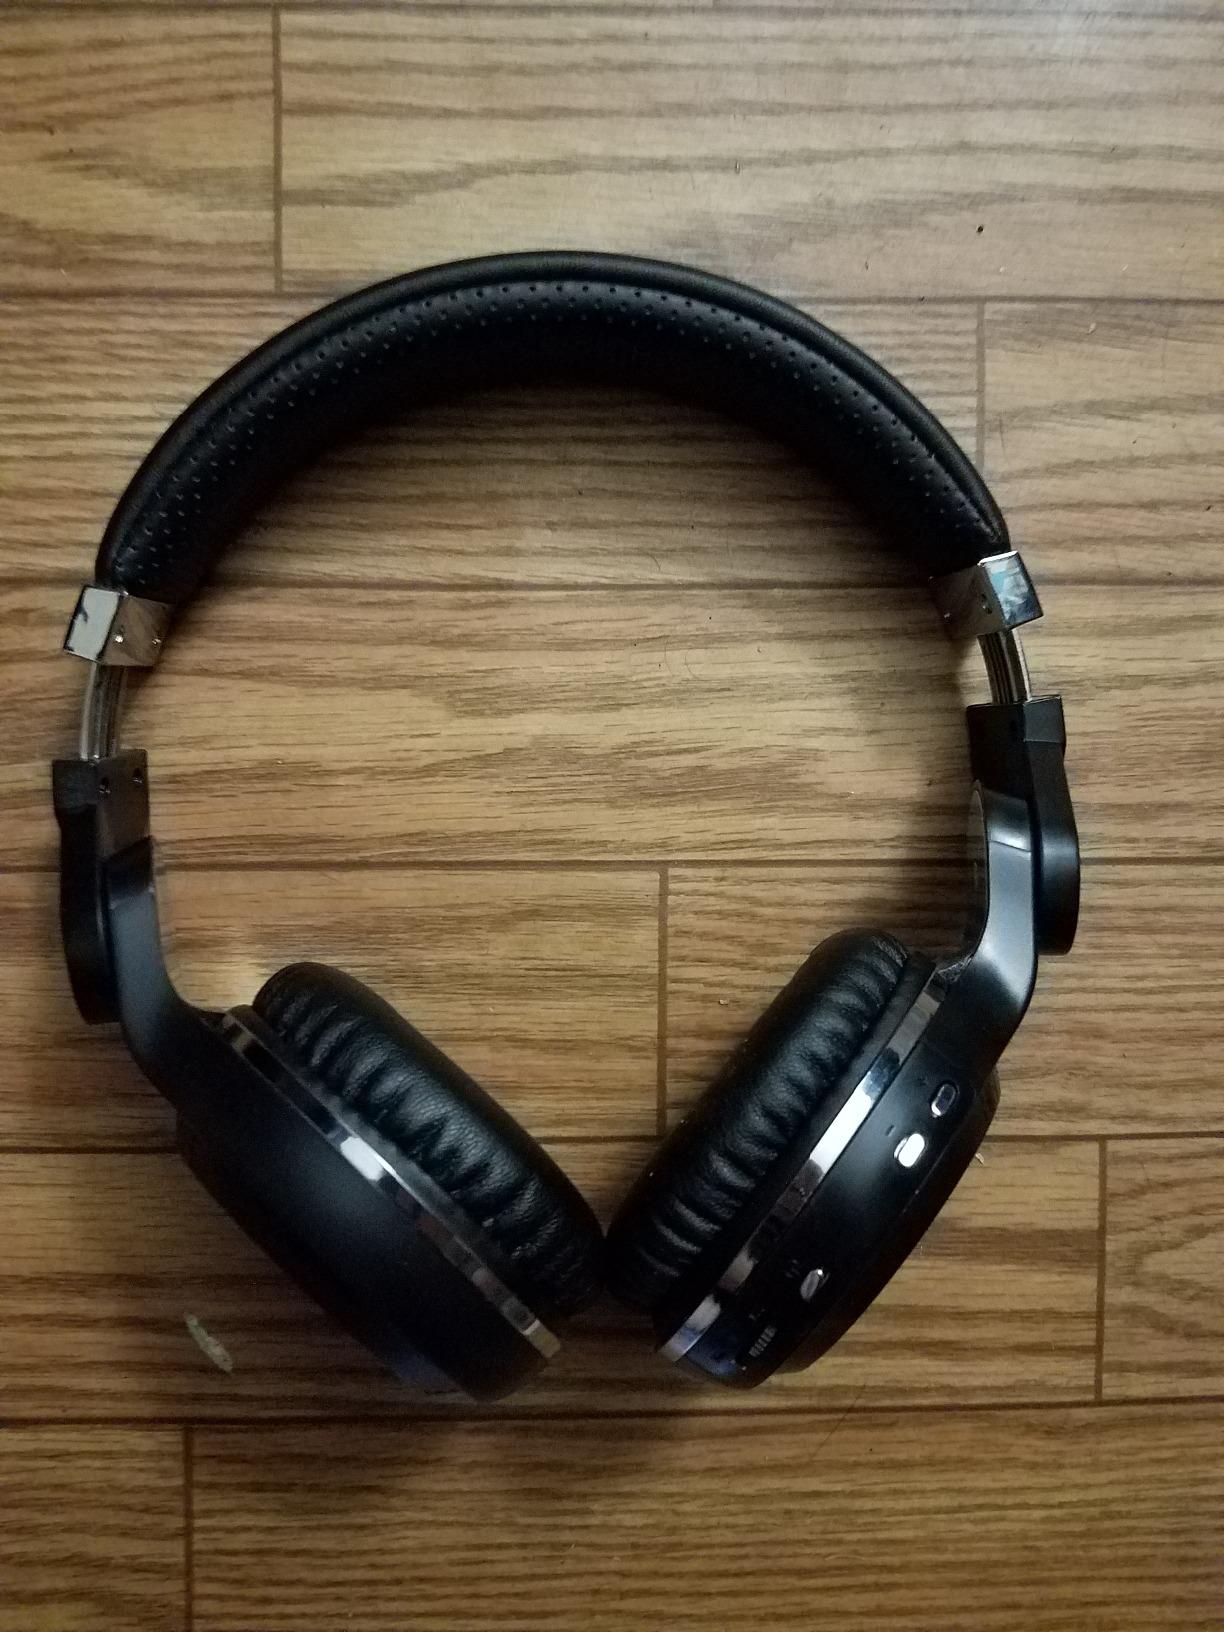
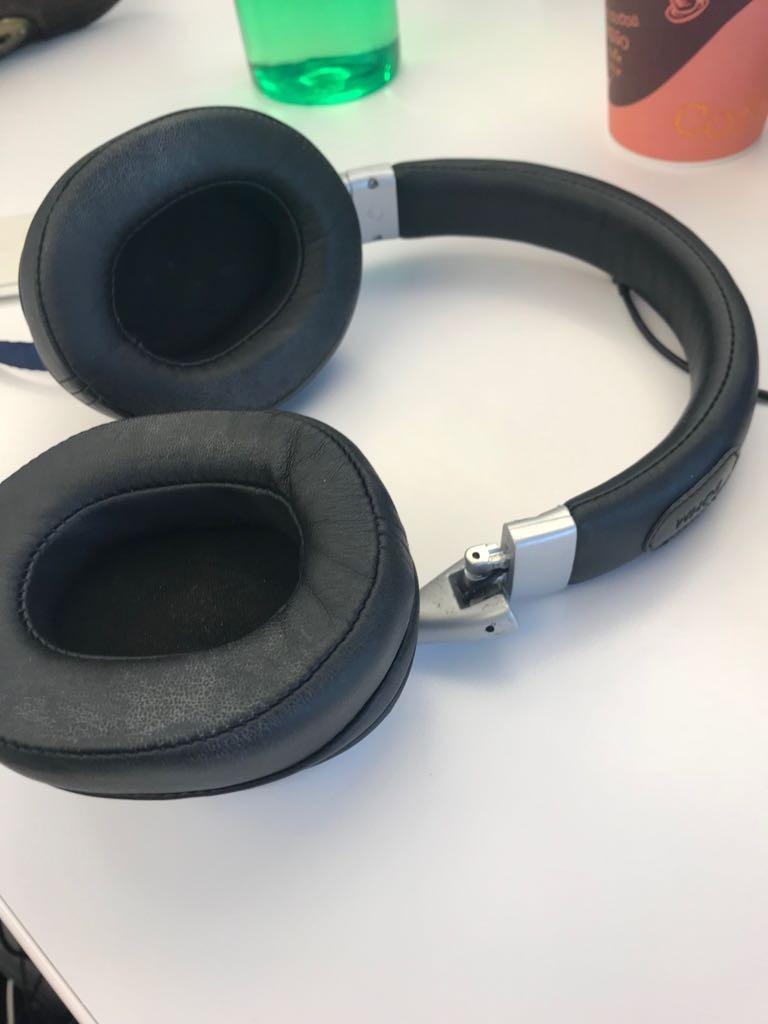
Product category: headphones
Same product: no